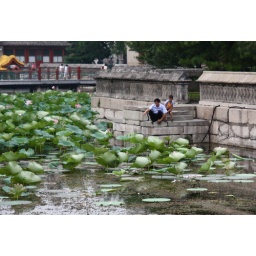
A father and his son visiting the summer palace in Beijing checking out the water lillies.